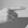
ASL letter: G